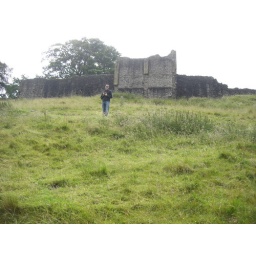
Alex in front of the castle wall